Planesrunner

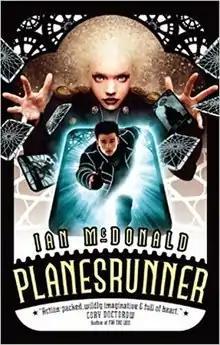

Planesrunner is a 2011 young adult science fiction novel by British author Ian McDonald, and the first installment of the "Everness" series. The book follows British teenager Everett Singh as he travels between alternate universes in search of his missing theoretical physicist father.